Autumn Moon

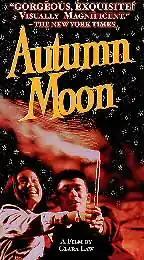
VHS Cover

Autumn Moon is a 1992 comedy drama film directed by Clara Law and written by Eddie Ling-Ching Fong. A Hong Kong-Japanese co-production, the film is about a Hong Kong high school girl befriending a twenty-something Japanese man who is visiting Hong Kong. The film stars Japanese actor Masatoshi Nagase therefore dialogue is a mixture of English, Cantonese, and Japanese. Hong Kong musician Tats Lau contributes to the film score.